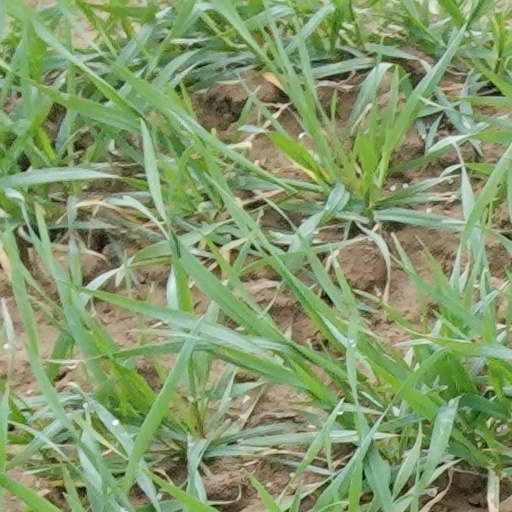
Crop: wheat